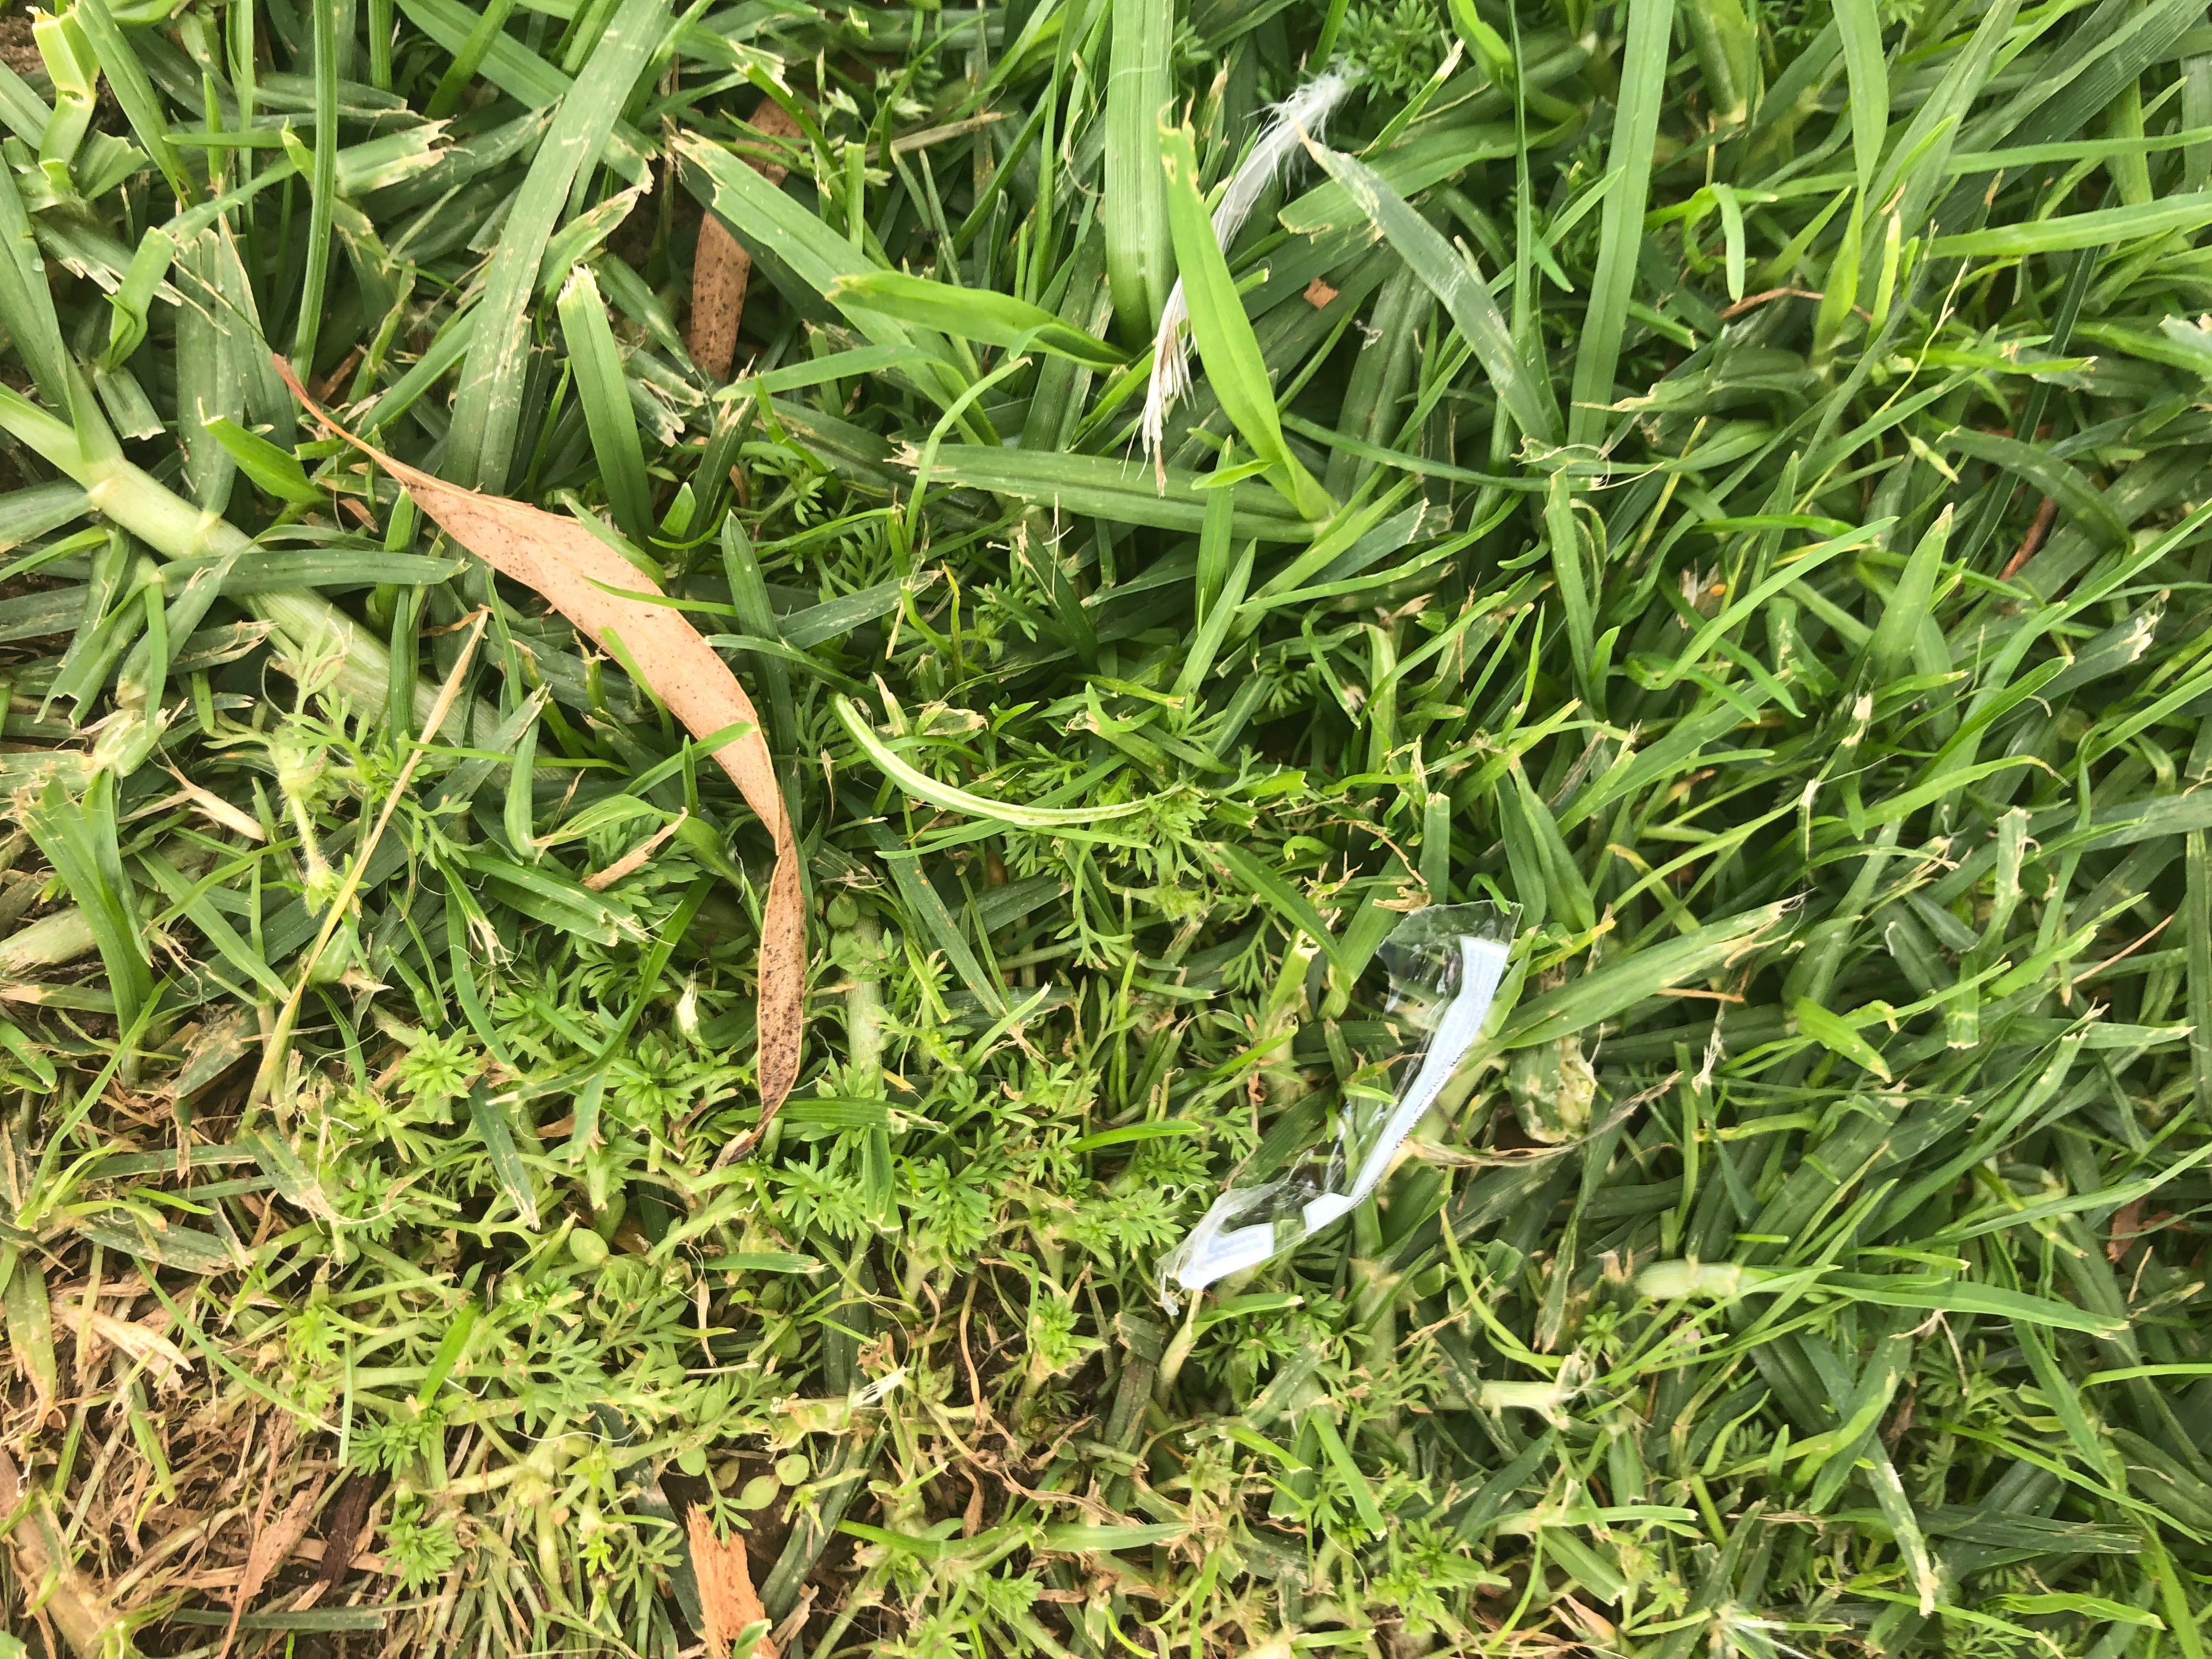
Object: Plastic film (Plastic bag & wrapper)